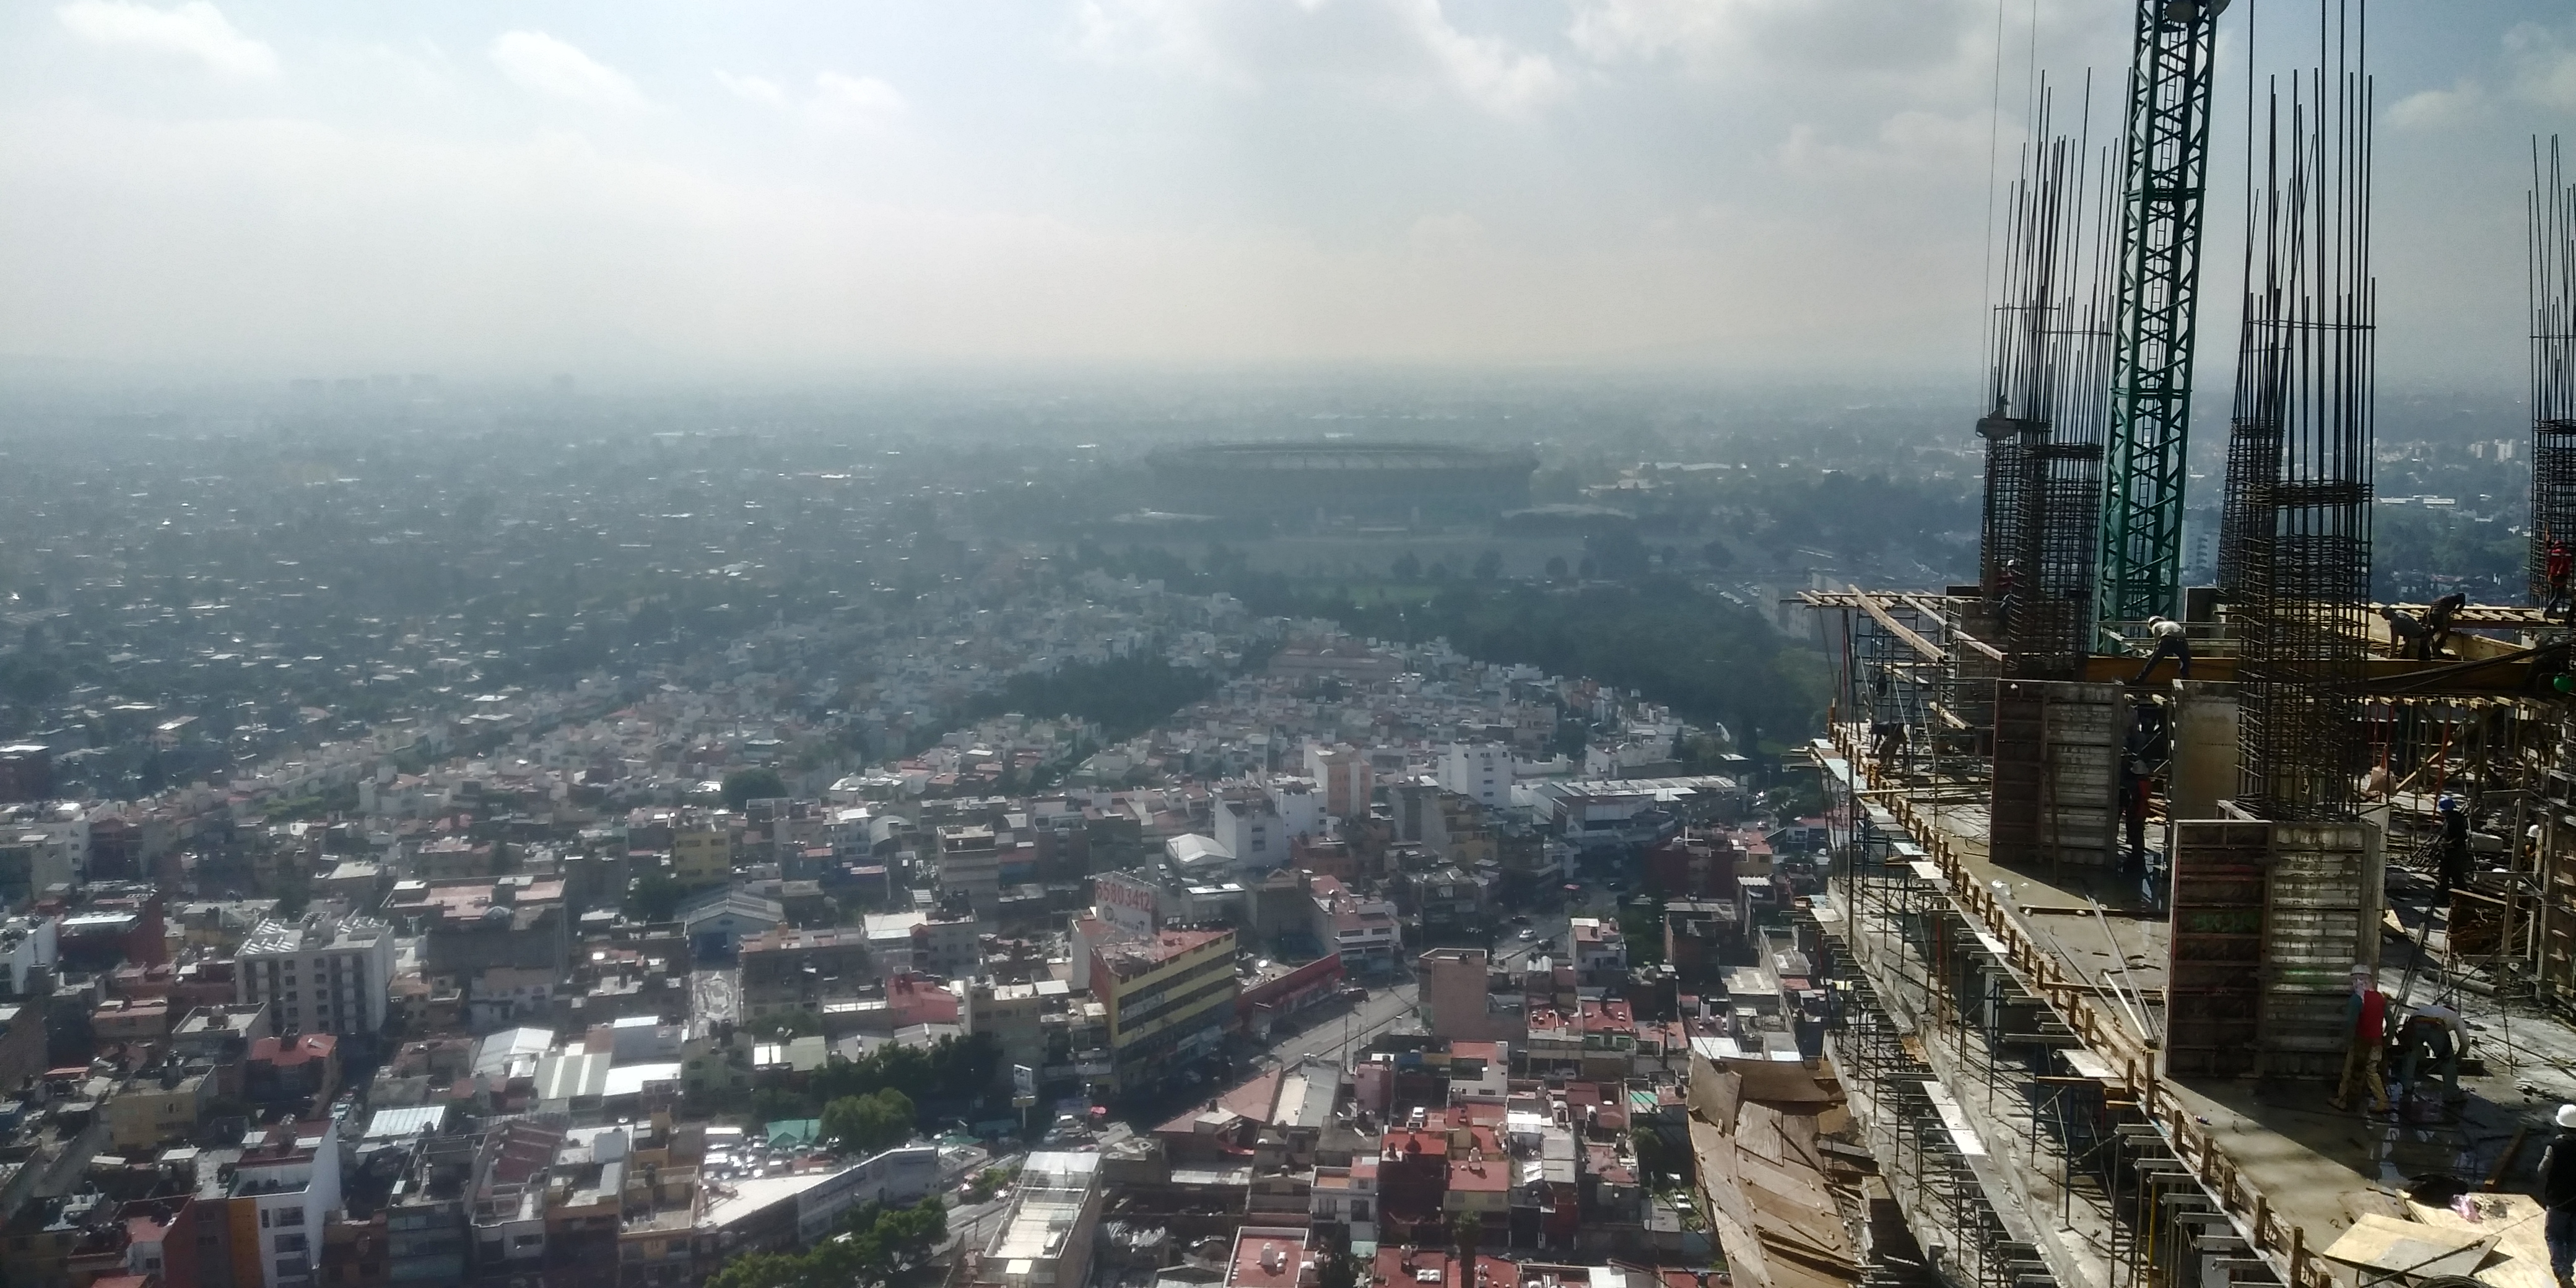
natural, metropolitan area, urban area, aerial photography, cityscape, city, metropolis, bird's eye view, human settlement, landmark, skyscraper, tower, tower block, urban design, landscape, building, skyline, sky, architecture, photography, mixed use, suburb, downtown, residential area, tourist attraction